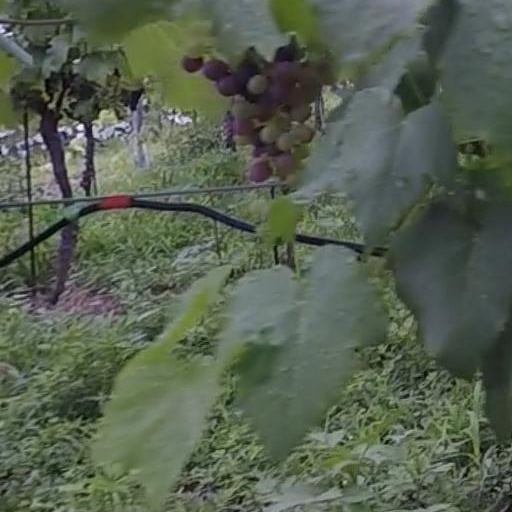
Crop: grape